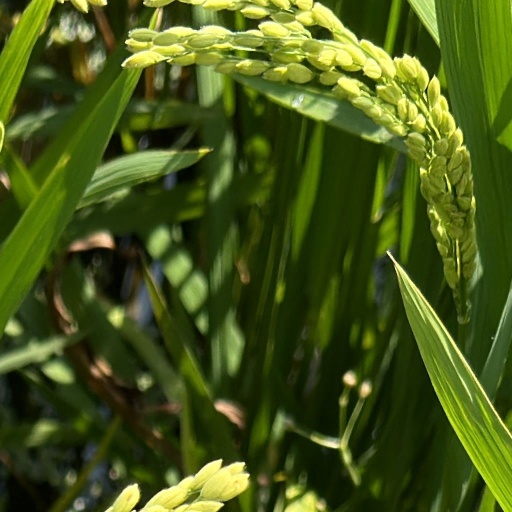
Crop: rice